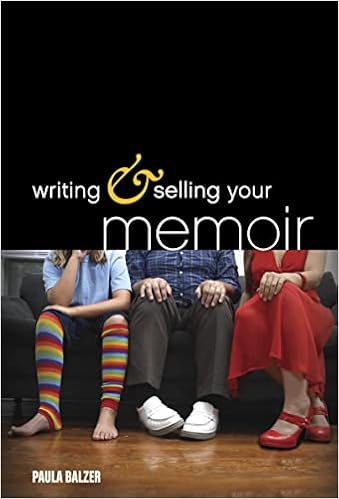
Writing & Selling Your Memoir: How to Craft Your Life Story So That Somebody Else Will Actually Want to Read It
Category: Books
About the Author Paula Balzer is a literary agent for New York Times best-selling author Alexandra Robbins, Oscar-award winning writer Diablo Cody, and American Idol judge Randy Jackson amongst many more. In addition to her day job being a literary agent, she is the cofounder of Ad Hoc Mom (Ad Hoc Mom http://adhocmom.com) a popular, humorous blog centered around juggling being a parent while having a career. A recent transplant from Brooklyn, she lives in New Jersey with her family.
Features: There's more to writing a memoir than just writing your life story. | A memoir isn't one long diary entry. Rather, it's a well-crafted story about a crucial, often exceptionally difficult, time in someone's life. | Writing & Selling Your Memoir | talks readers through the process of telling their most personal stories in a compelling, relatable, and readable manner. Unlike other books dedicated to the art and craft of writing memoir, it teaches readers how to approach the genre with love, respect, and know-how without sentimentalizing it.Drawing on her experience working with New York Times best-selling memoirists, literary agent | Paula Balzer | carefully explores the genre and provides readers with step-by-step instruction on how to:   • Identify strong opening and closing points   • Find and develop a strong central hook that readers can relate to   • Structure a memoir to maximize readability   • Use dialogue and pacing to enhance intimacy   • Approach honesty and truthfulness   • Build a successful author platform around their memoir    • Get an agent's attention   • Get publishedFull of tips, techniques, detailed exercises, and examples from best-selling memoirs as well as sidebars from well-known memoir authors, | Writing & Selling Your Memoir | teaches you how to approach an often tricky genre and tell your story without sentimentalizing it.